Qemal Stafa Stadium

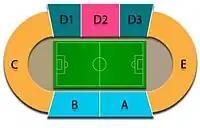
The tribune scheme

In June 2010, the Albanian government put the stadium on a list of assets for sale. During the summer of 2010, there was a disagreement between the Albanian Football Association (FSHF) and the Albanian government as to the disposition of the stadium. FSHF, sponsored by UEFA, proposed that the stadium, rather than being sold, should be totally donated by the government to FSHF, under the condition that the stadium receive UEFA funding for its reconstruction. On 8 October 2010, Albania's Prime Minister Sali Berisha declared that for the 100th anniversary of the Albanian Declaration of Independence, which will occur in 2012, a new national stadium will be built in Tirana.